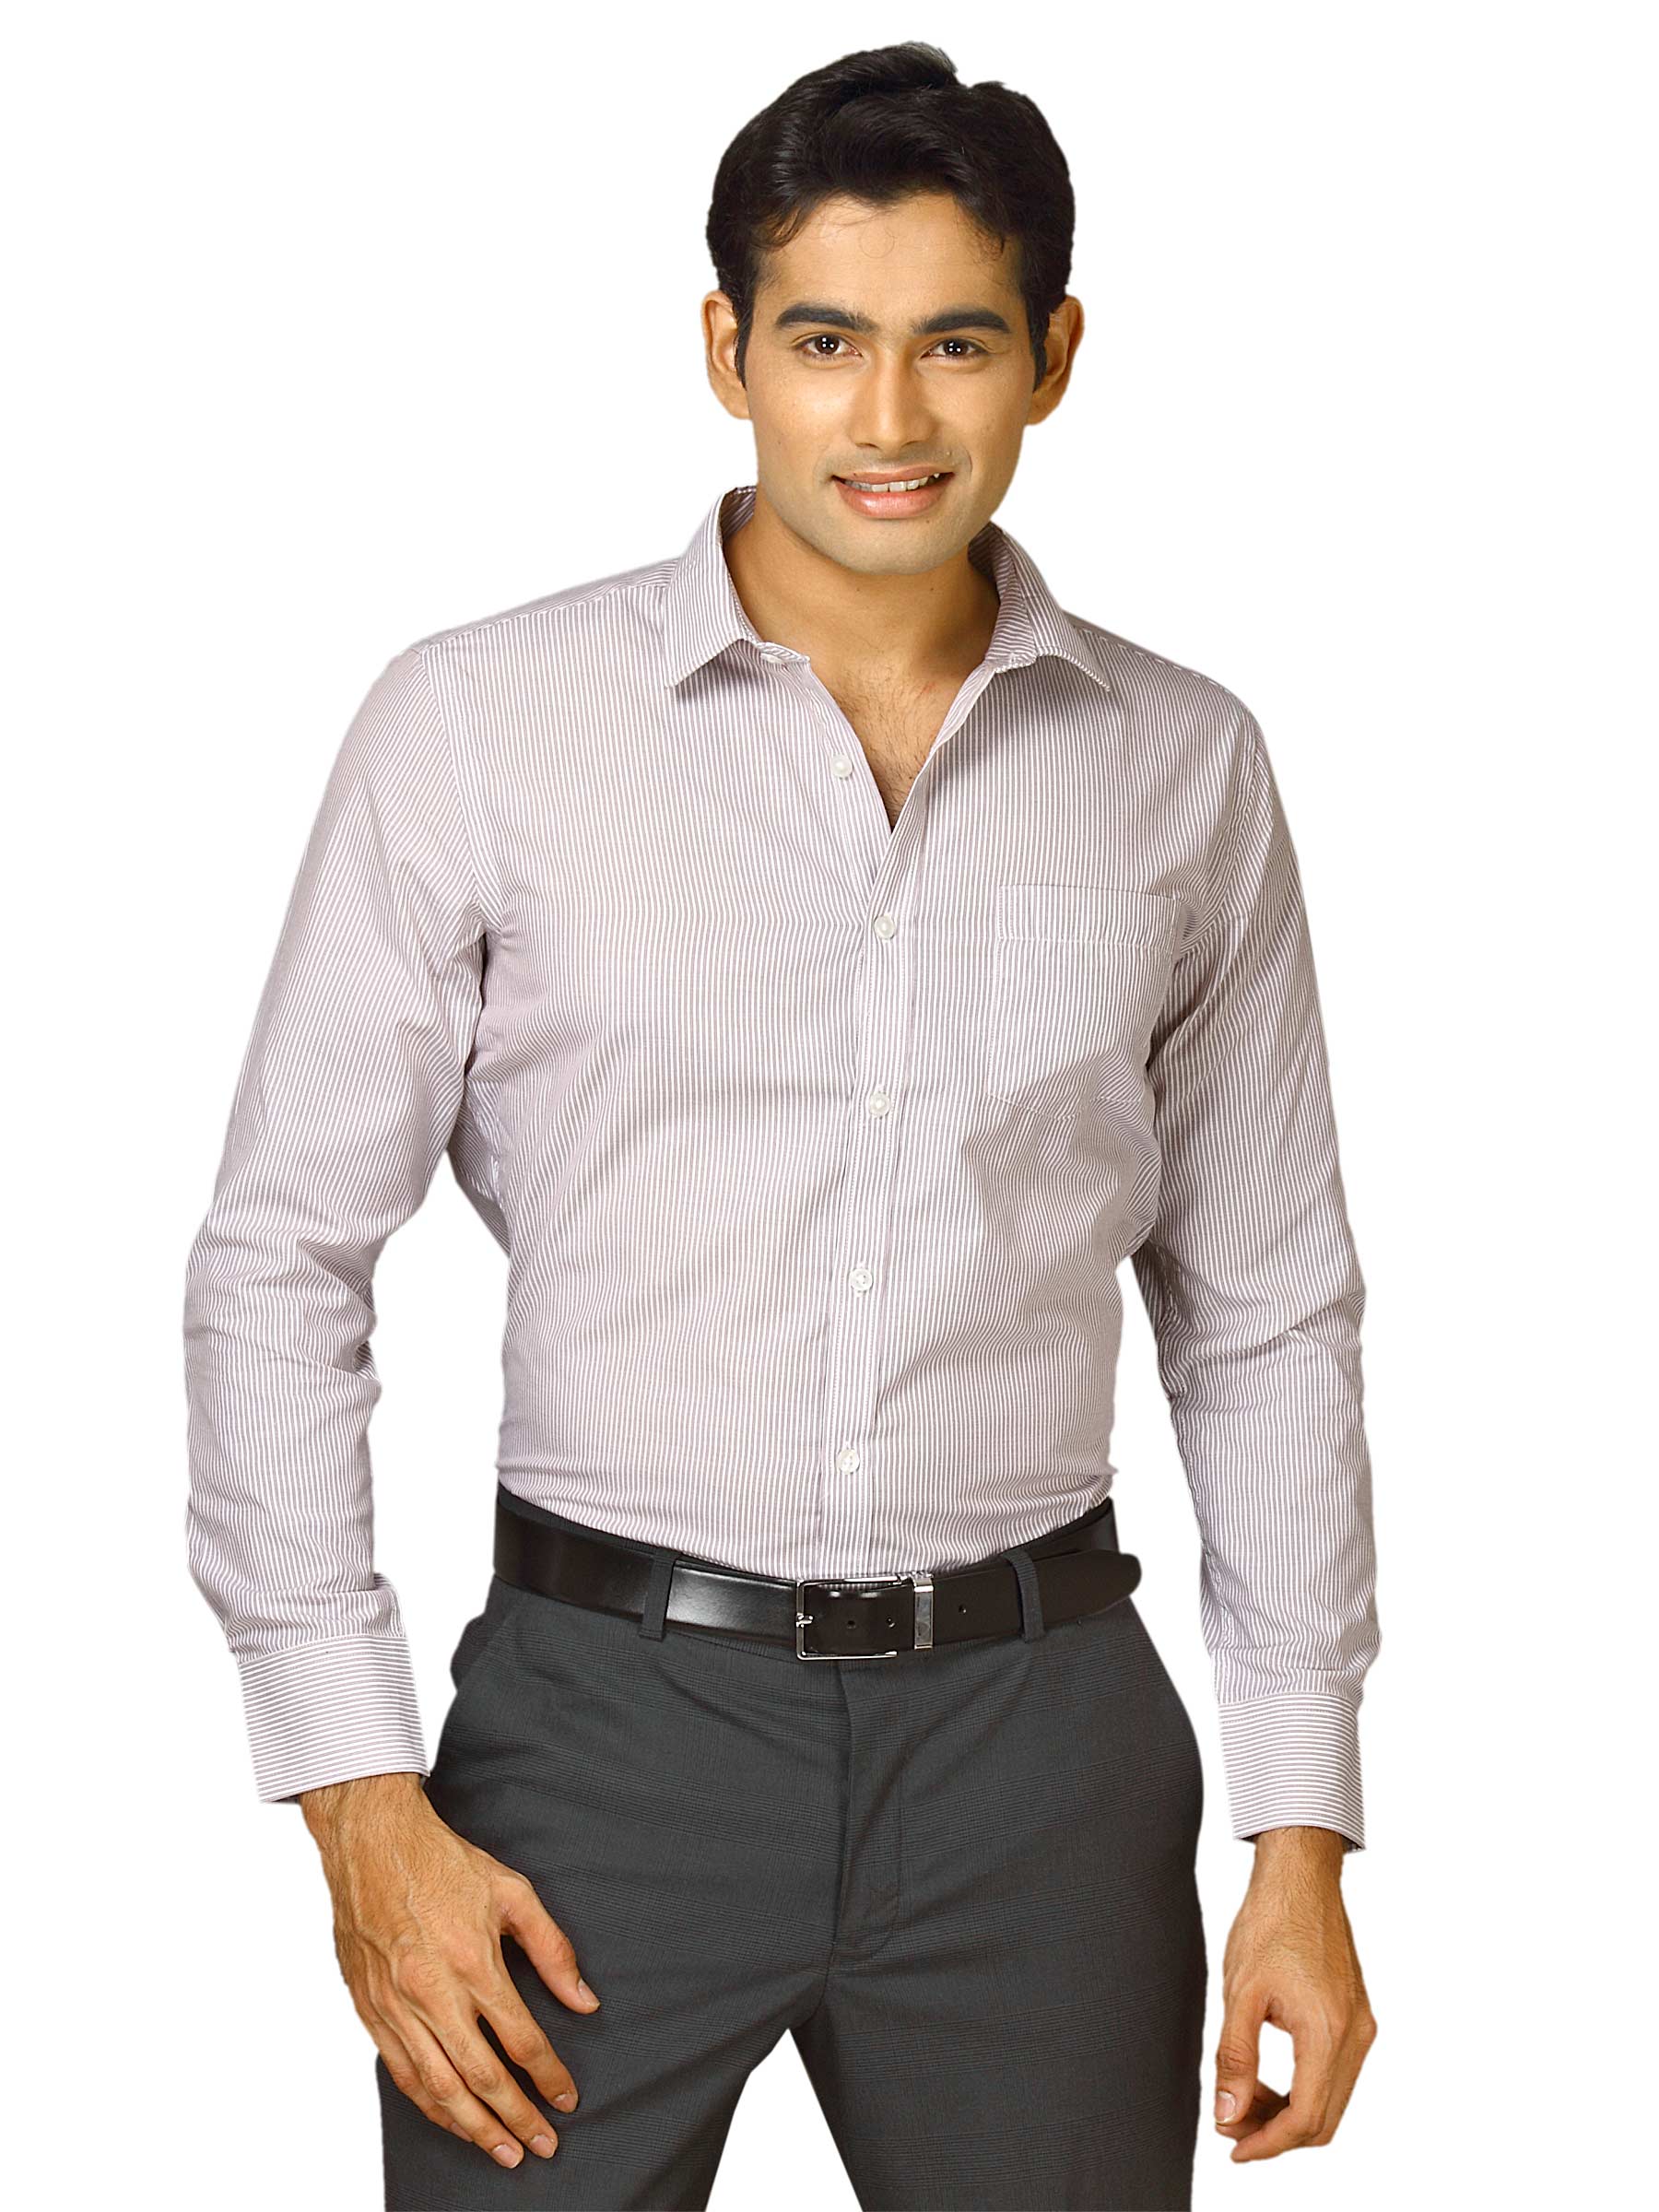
John Miller Men white brown stripe White Shirts
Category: Apparel / Topwear / Shirts
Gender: Men
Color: White
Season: Fall 2011
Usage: Formal